Rodrigo Souto

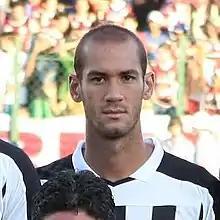
Souto in 2008.

Rodrigo Ribeiro Souto (born September 9, 1983) is a retired Brazilian footballer who played as a defensive midfielder. He has previously played for several Brazilian clubs as well as in Japan.